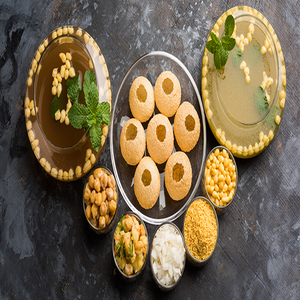
Dish: panipuri